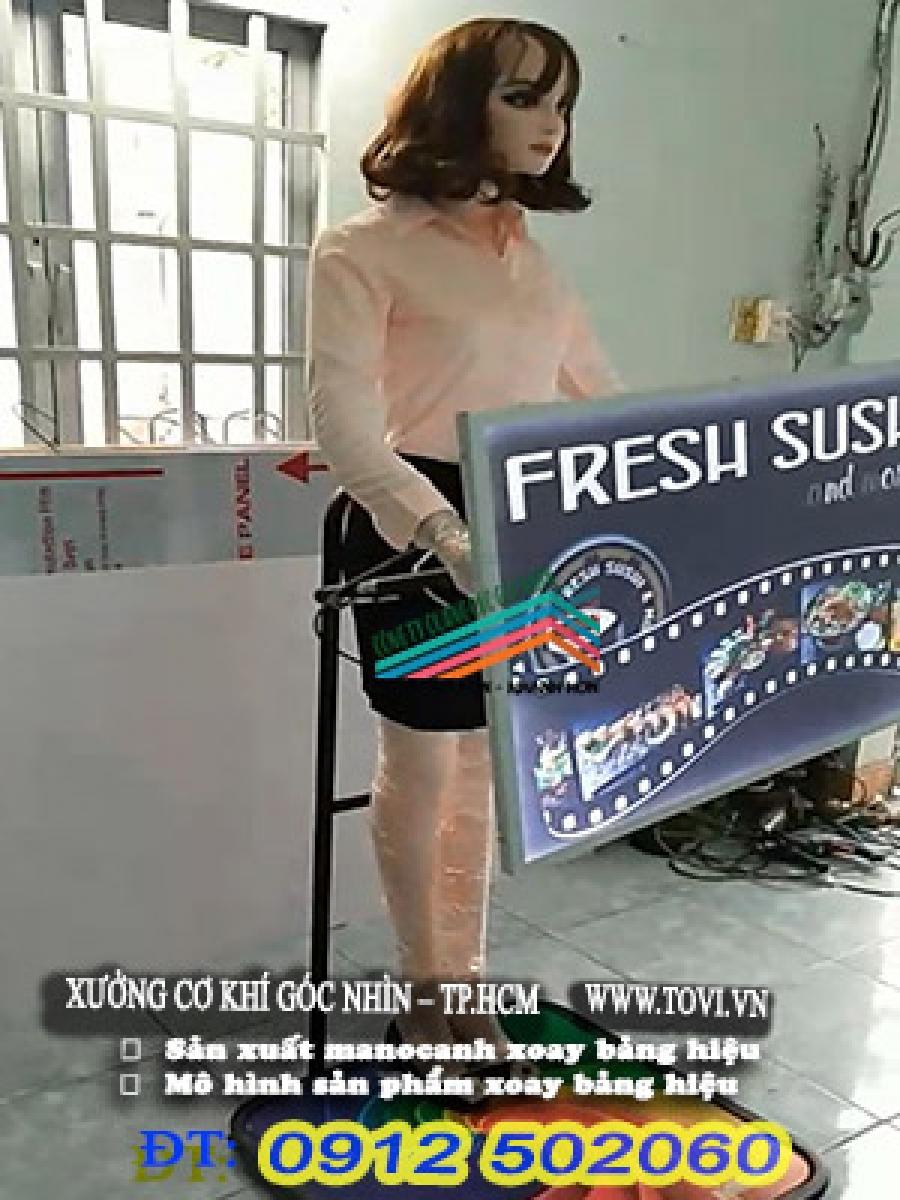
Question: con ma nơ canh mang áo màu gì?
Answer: mang áo màu trắng